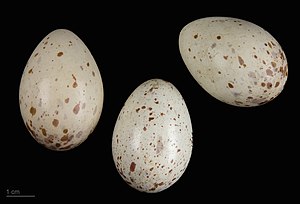
Engsnarre
Crex crex
Engsnarre er en fugl i familien vandhøns.